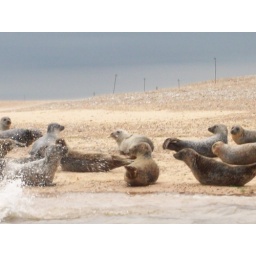
one of the seals splashes into the water as the boat gets near